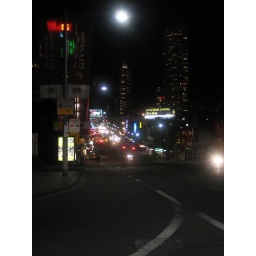
The famous Coke sign in the distance marks the start of the red light district (i.e. the road down to our hostel).